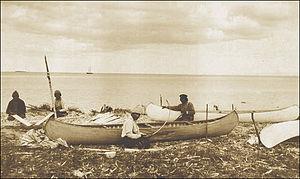
Sheshatshiu est, avec Natuashish, une des deux réserves Innue de Labrador à la province canadienne de Terre-Neuve-et-Labrador.
Le Labrador est la région continentale de la province canadienne de Terre-Neuve-et-Labrador.
Les Innus ou Ilnus, ou encore Naskapis ou encore Montagnais, sont un peuple autochtone originaire de l’Est de la péninsule du Québec-Labrador, plus précisément des régions de la Côte-Nord et du Saguenay–Lac-Saint-Jean au Québec ainsi que de la région du Labrador à Terre-Neuve-et-Labrador.